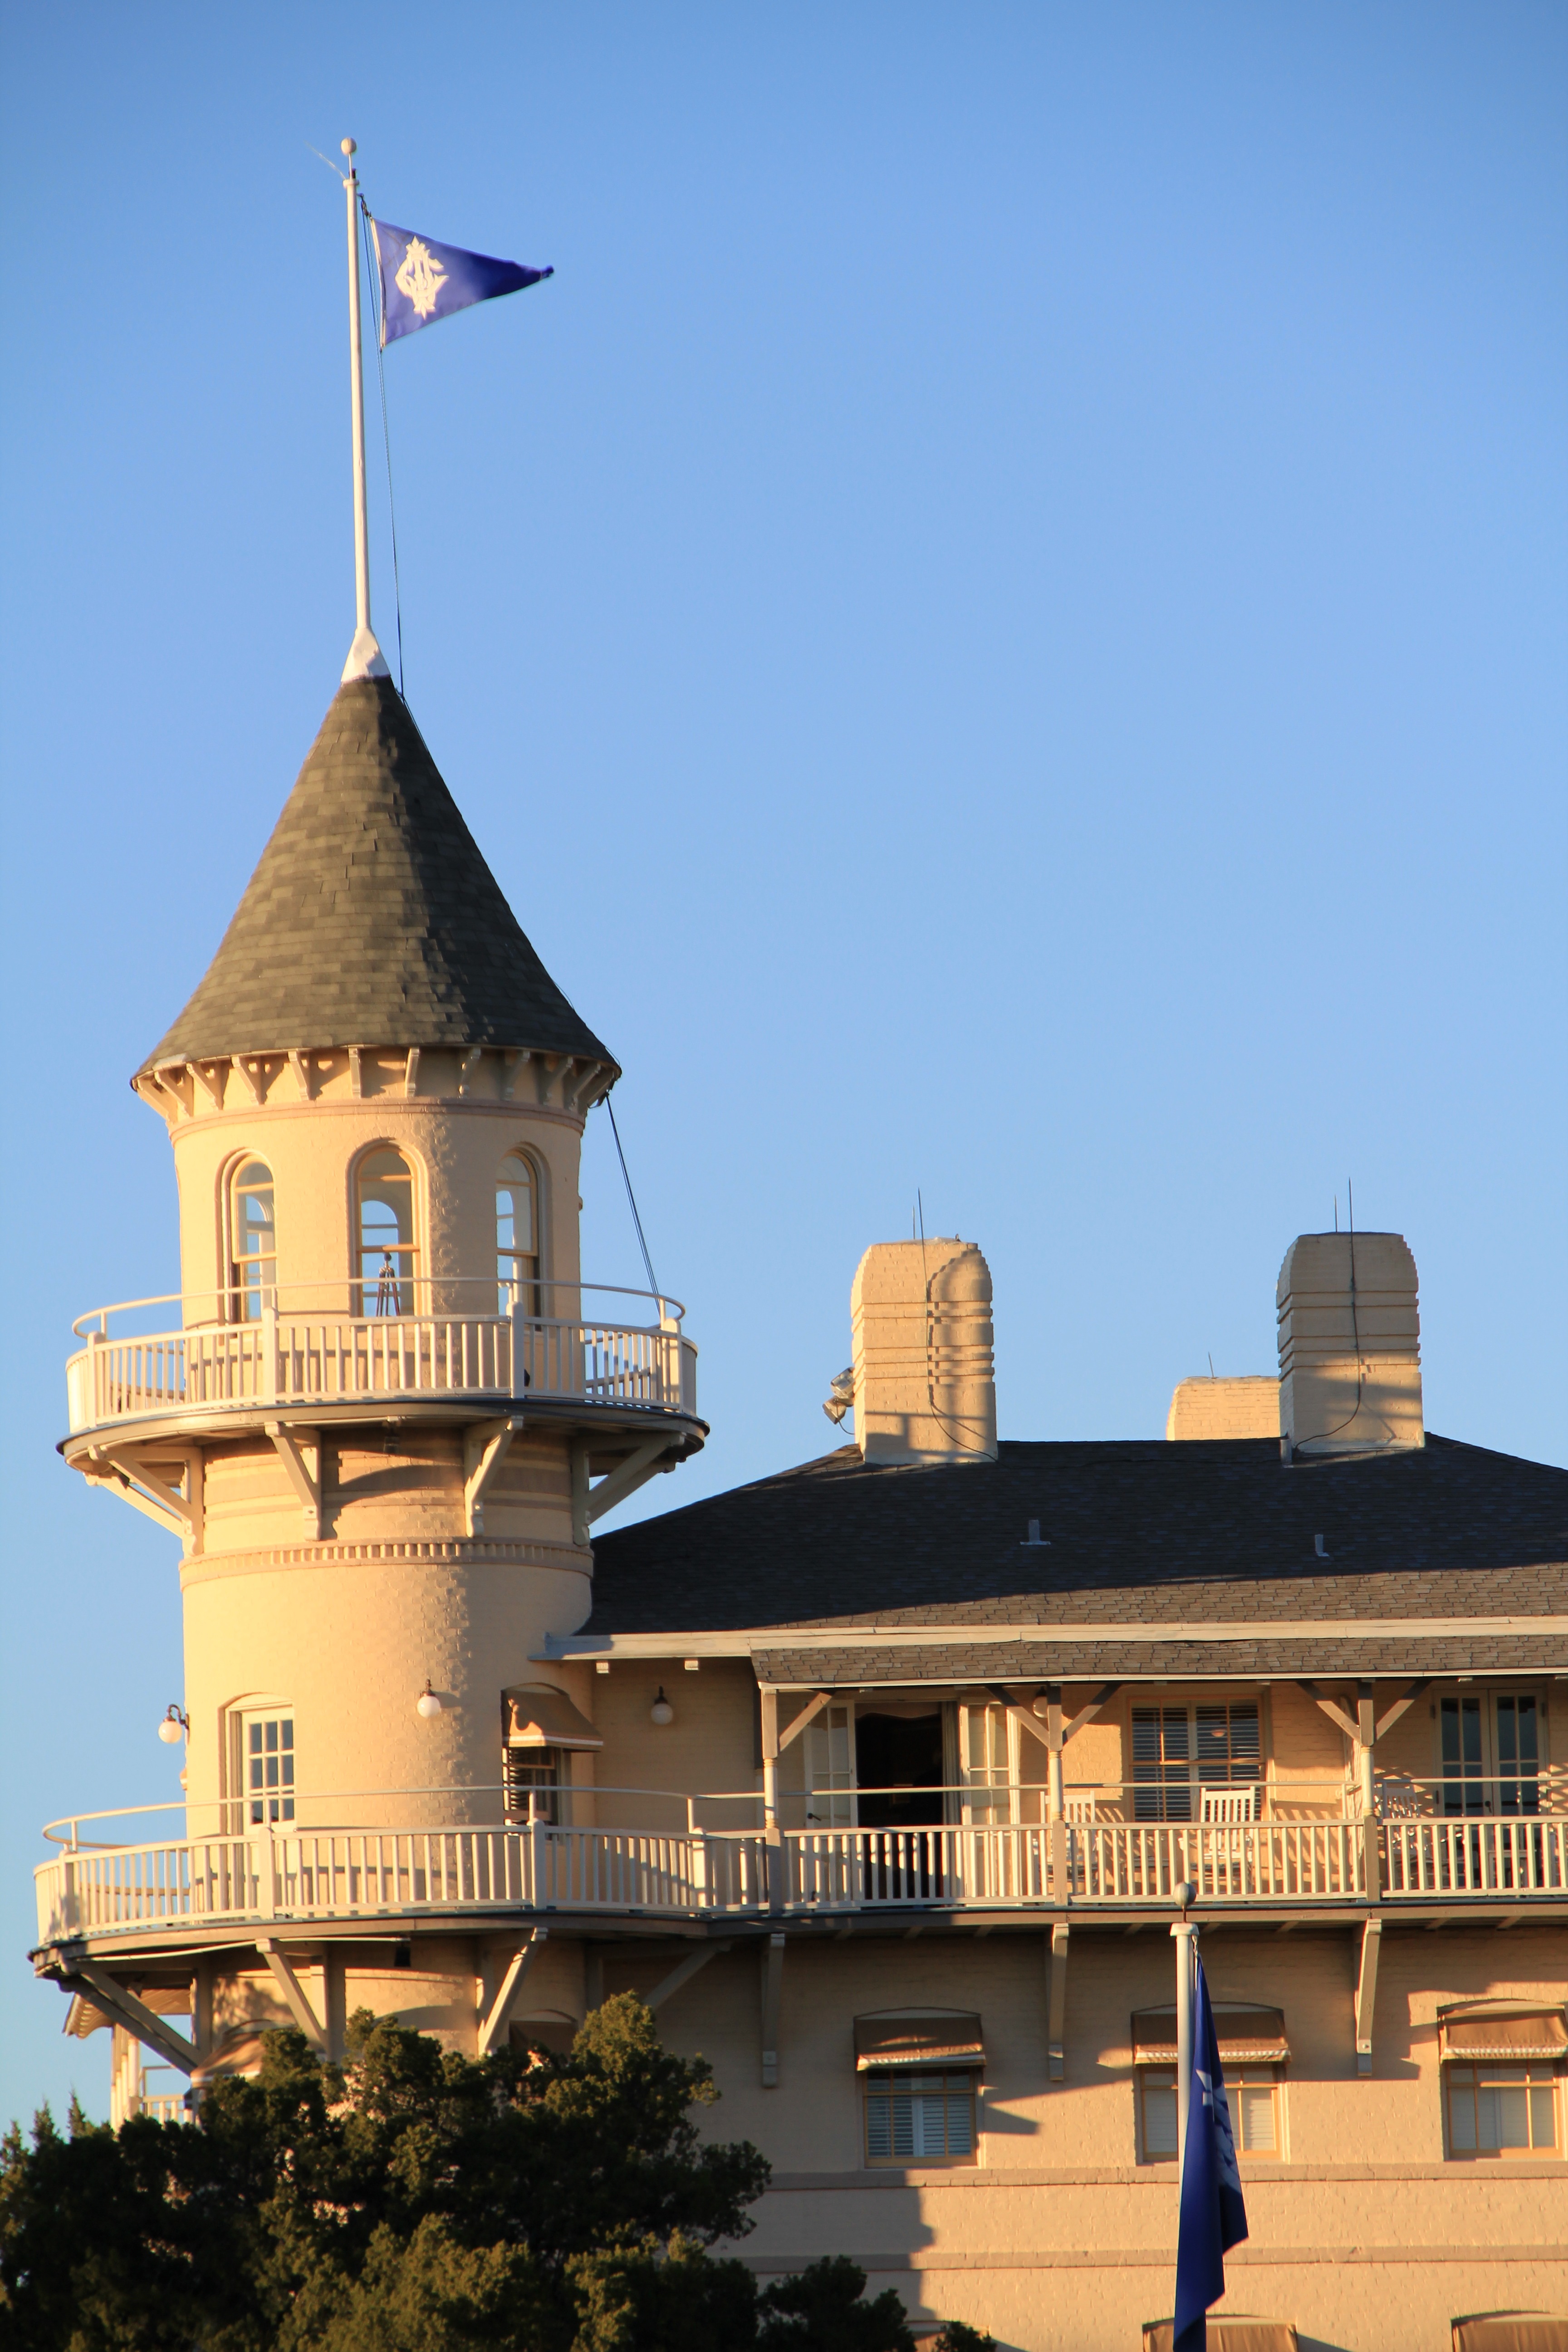
architecture, building, tower, landmark, place of worship, resort, steeple, georgia, jekyll island, building with flag